U.S. Route 371

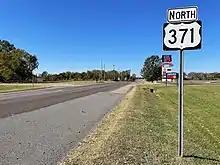
U.S. Route 371 in Prescott, Arkansas looking north

US 371 enters Arkansas in Columbia County. The route runs north to intersect AR 160 in Taylor and winds east to Magnolia. A concurrency with US 82 begins in Magnolia, and continues north to the city limits. US 371 continues west to meet AR 98 in Waldo, before heading north to enter Nevada County. The route next meets AR 32 and AR 76 before entering Rosston, where a short concurrency with US 278 forms. US 371 meets AR 372 before entering Prescott, where the route meets AR 24 and is intersected by Interstate 30 before entering Hempstead County.